Mulry Square

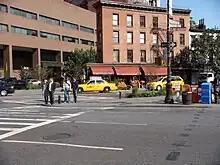
Mulry Square

Mulry Square is a triangular parking lot at the southwest corner of Greenwich Avenue and Seventh Avenue South in Greenwich Village, Manhattan, New York City. It was once thought to be the site of a wedge-shaped diner that was the inspiration for Edward Hopper's famous painting "Nighthawks". The parking lot's fencing supports Tiles for America, a September 11 memorial consisting of some 6,000 tiles created across the country.